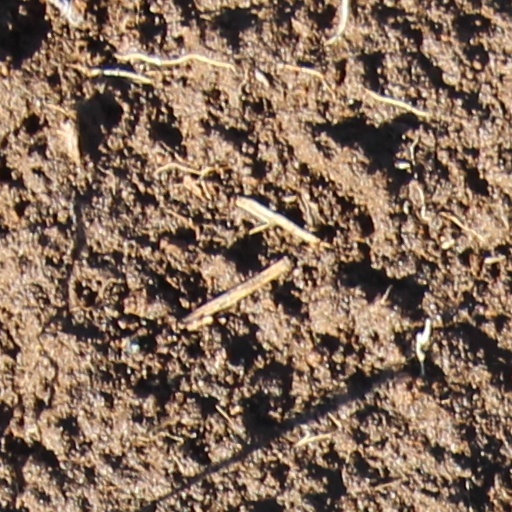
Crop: wheat